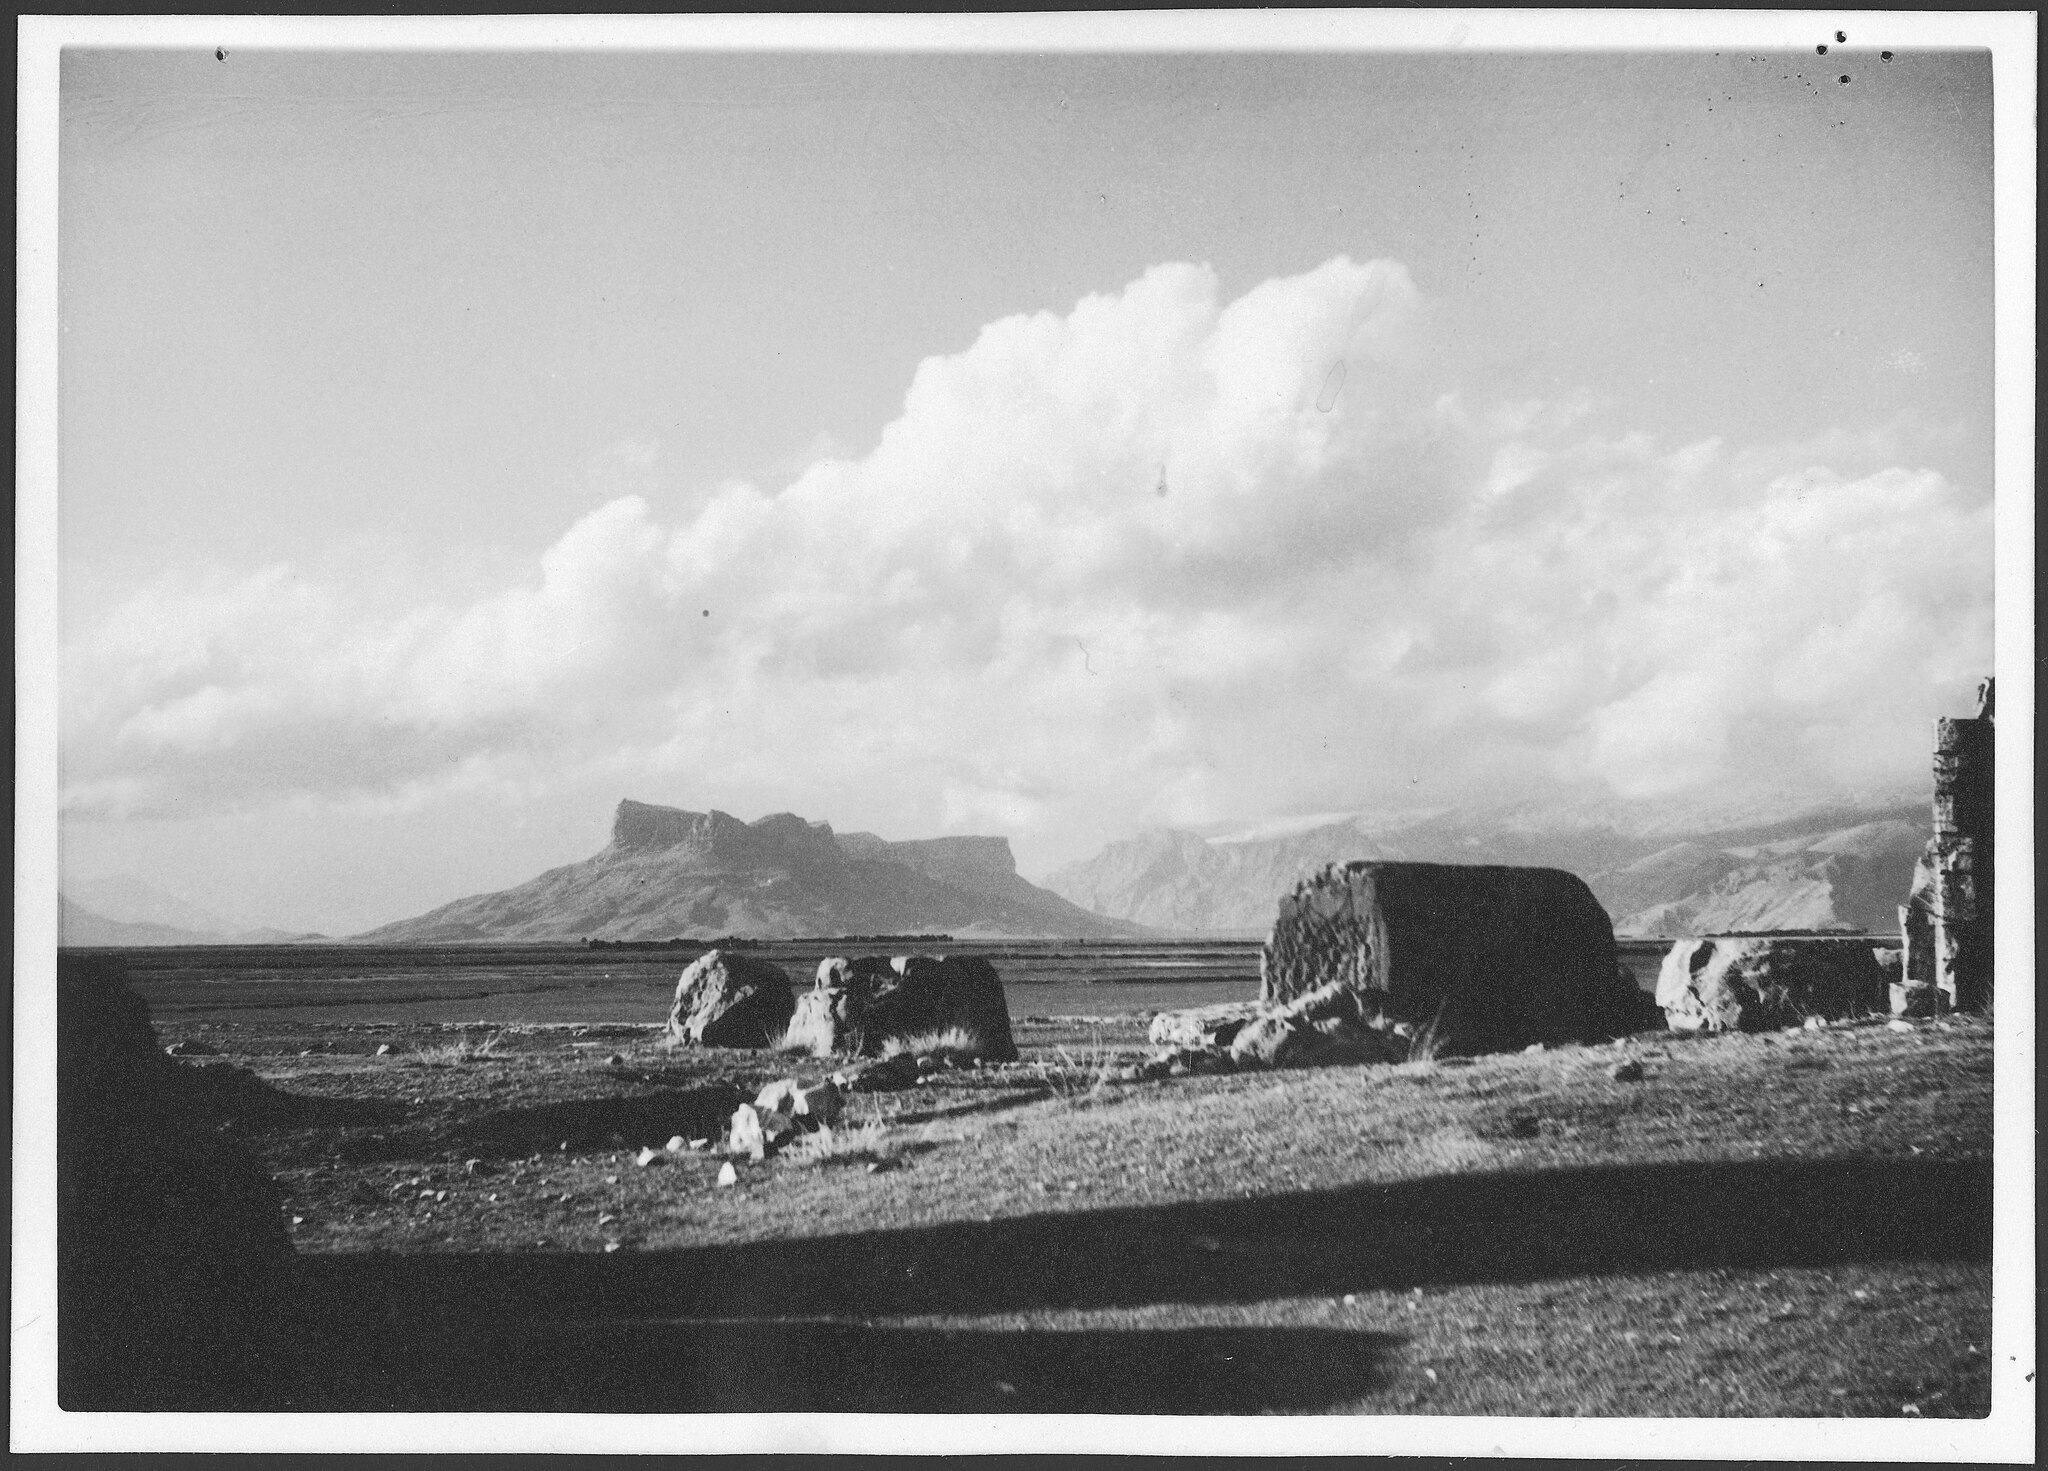
Title: CH-NB - Persien, Persepolis- Landschaft - Annemarie Schwarzenbach - SLA-Schwarzenbach-A-5-27-023
Description: Persien, Persepolis: Landschaft; Blick über eine Ebene
Date: from 1933 until 1934
Categories: Author died more than 70 years ago public domain images, Media contributed by the Swiss National Library, CC-PD-Mark, All media supported by Wikimedia CH, GWToolset Batch Upload, CH-NB-Annemarie Schwarzenbach, Photographs by Annemarie Schwarzenbach - Iran, Persepolis in the 1930s